Richard Clough Anderson Sr.

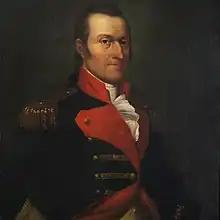
1805 portrait

Richard Clough Anderson Sr. (January 12, 1750 – October 16, 1826) was an American lawyer, soldier, politician, and surveyor from Virginia.